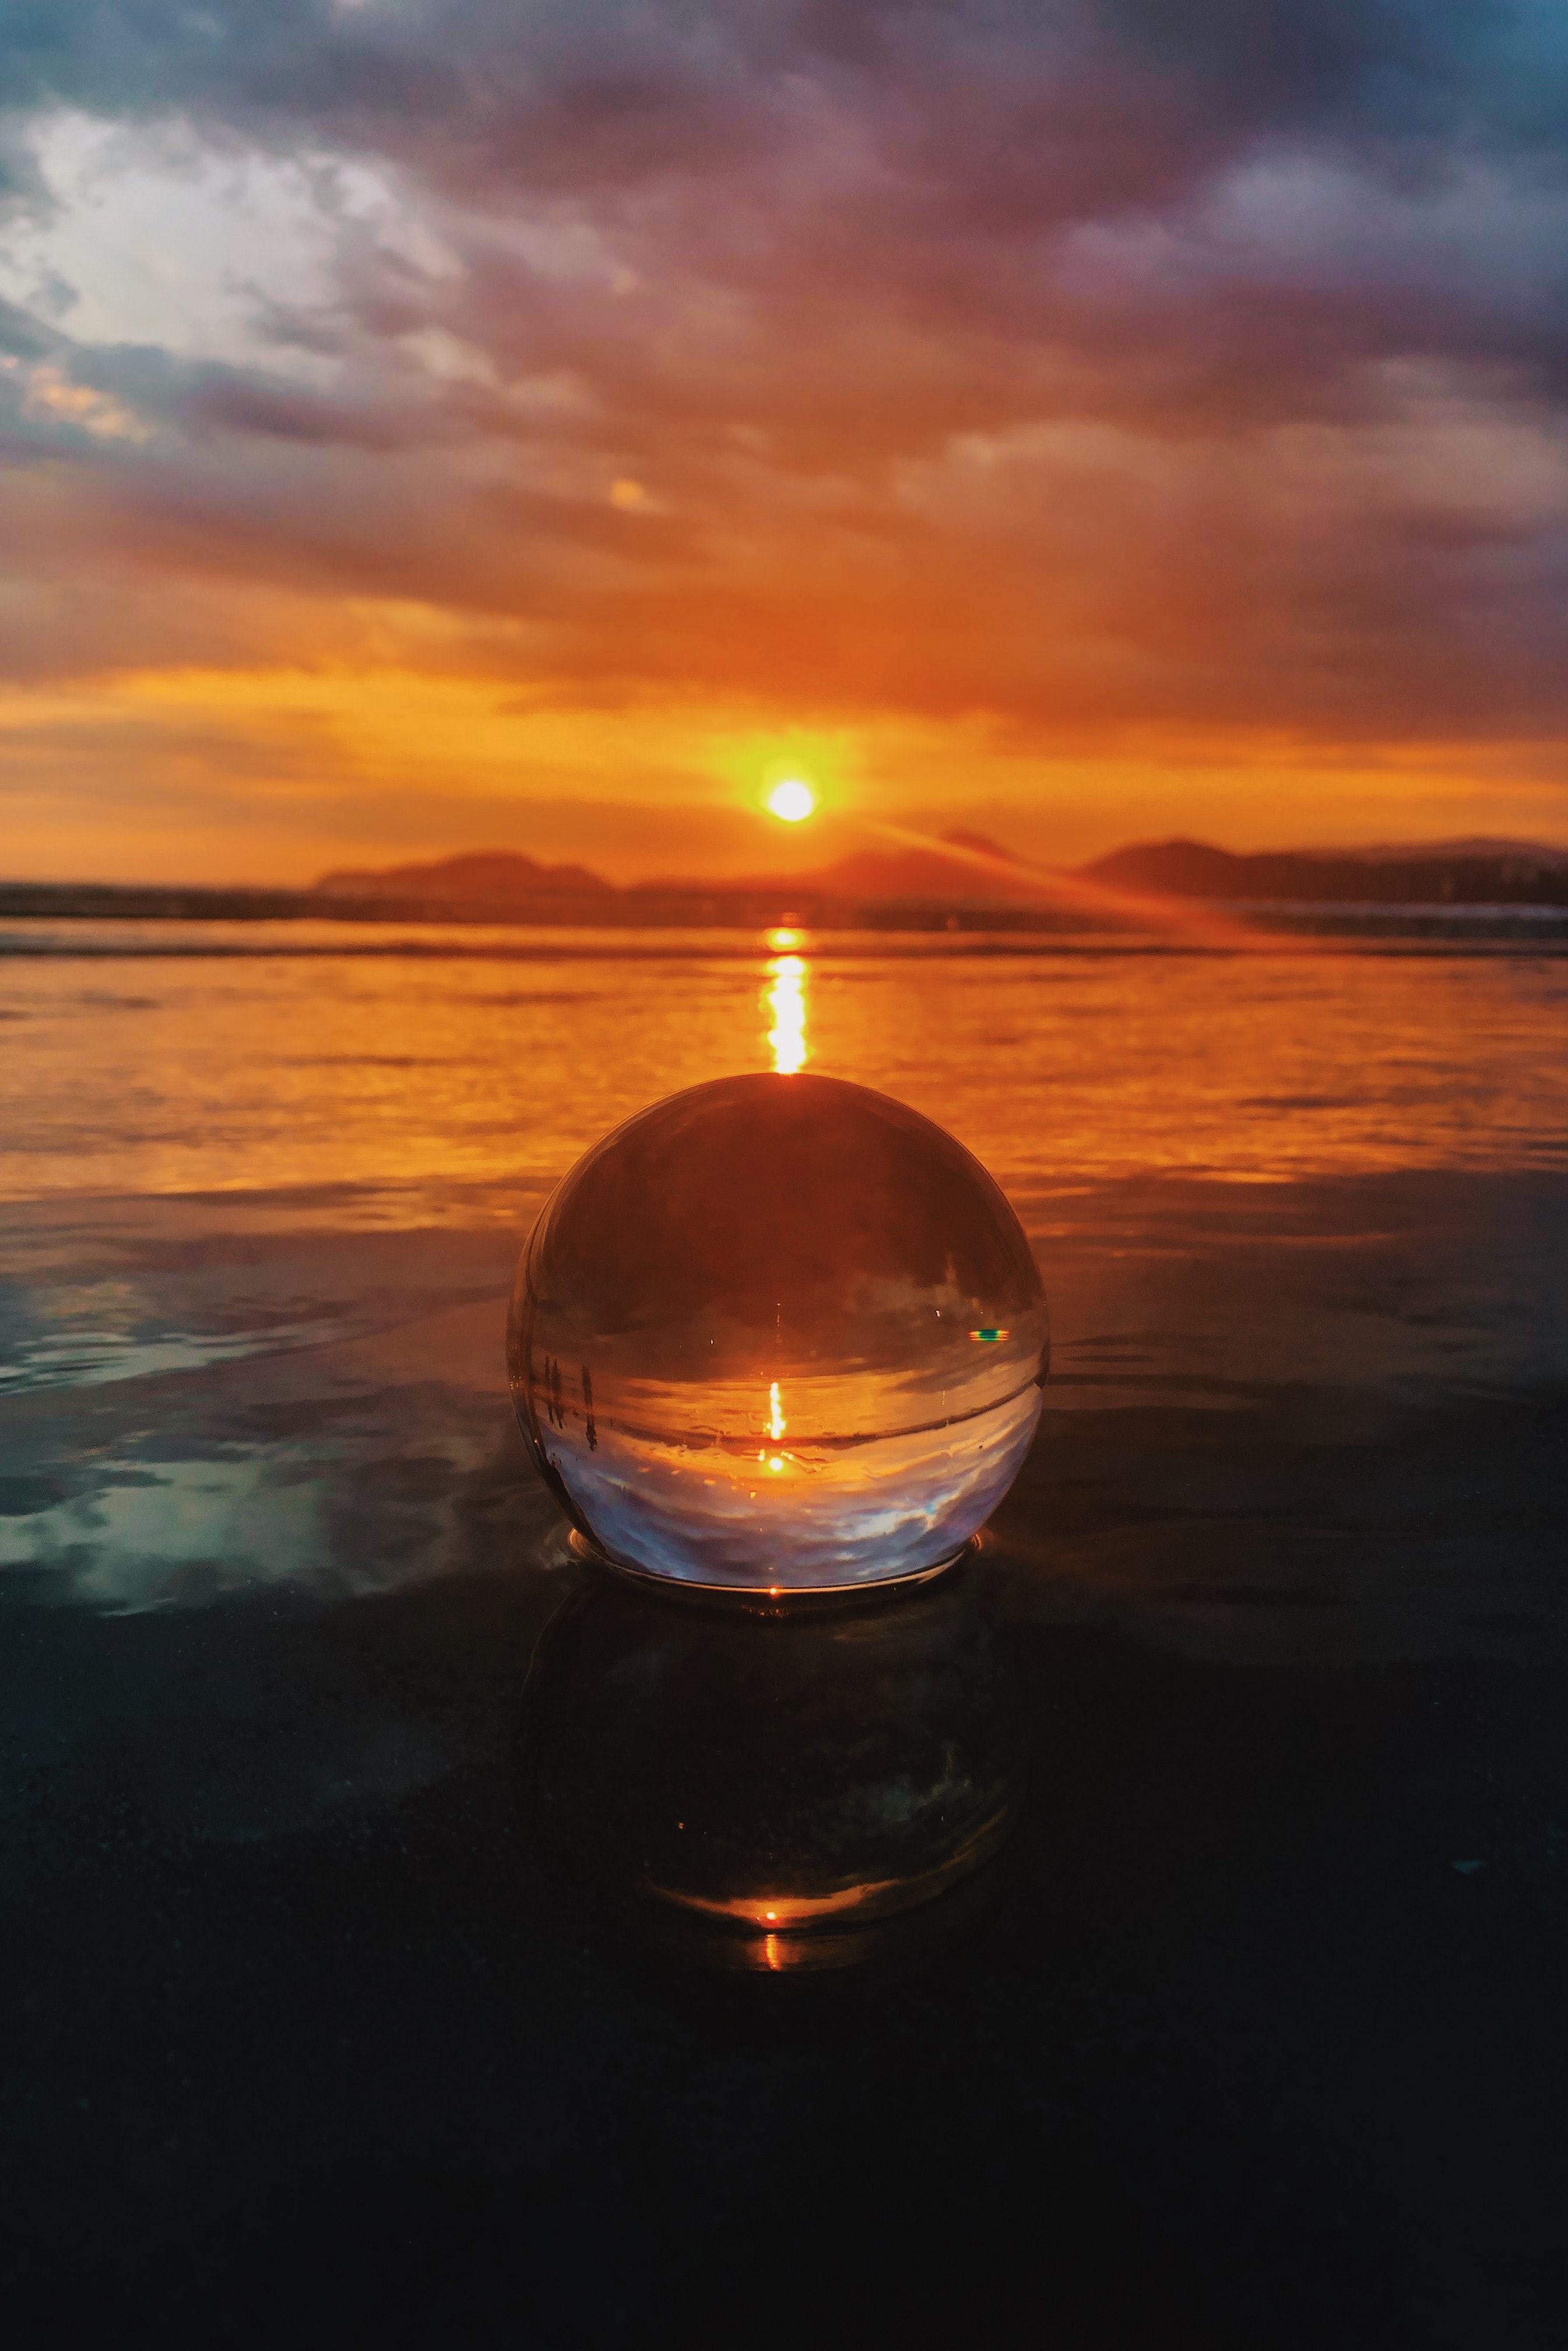
sky, horizon, water, sunset, sunrise, sea, ocean, reflection, calm, cloud, evening, atmosphere, sunlight, dusk, sun, wave, photography, vacation, landscape, sphere, beach, dawn, afterglow